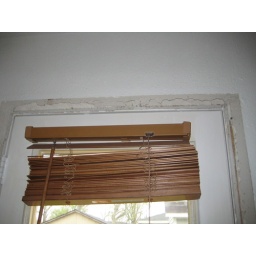
Replacing the trim around the kitchen door